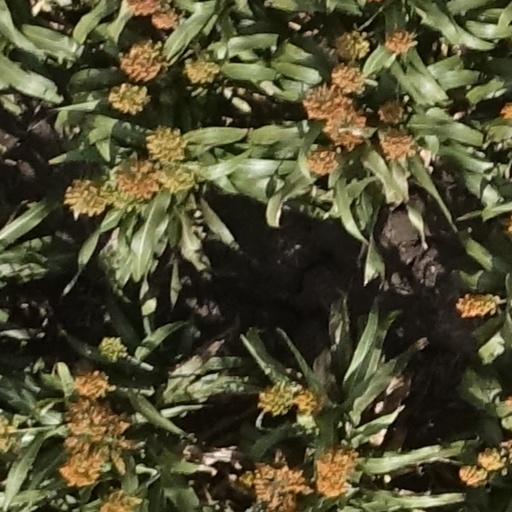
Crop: sorghum